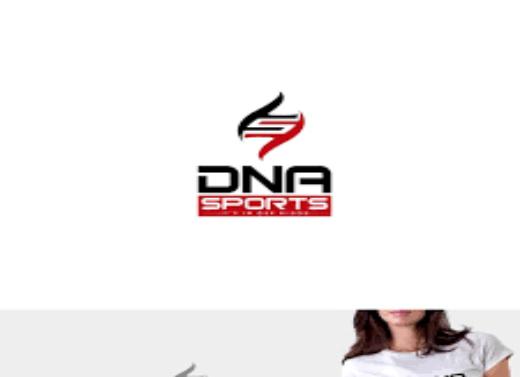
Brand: Athletic DNA
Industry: Clothes